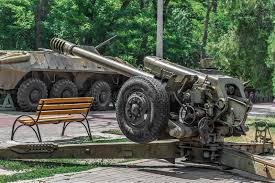
Label: Self Propelled Artillery